Blackpool F.C.

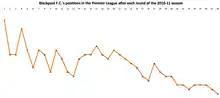
Blackpool F.C.'s positions in the Premier League after each round of the 2010–11 season

McMahon arrived too late to save the club from relegation to the Third Division (fourth tier) after a 22nd-placed finish in the table. In his first full season in charge, Blackpool were promoted to Division Two by winning the play-offs. The following season the club received its then record outgoing transfer fee; £1.75million from Southampton for Brett Ormerod, eclipsing the £600,000 QPR paid for Trevor Sinclair eight years earlier. They also gained the first of two Football League Trophy wins in 2002 as Blackpool beat Cambridge United 4–1 at the Millennium Stadium. Their second win was in 2004, this time beating Southend United 2–0 again in Cardiff. In the summer following the Trophy win, McMahon resigned, believing he could not take the club any further with the budget he was being offered. Colin Hendry became the new manager, but was replaced by Simon Grayson in November 2005 after an unsuccessful stint which left Blackpool languishing just above the relegation zone of League One (third tier).